El Paso, Texas

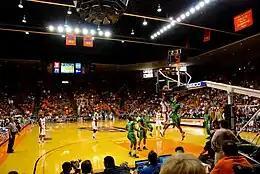
Don Haskins Center at the UTEP campus

The outdoor musical extravaganza "Viva! El Paso" is performed in the McKelligon Canyon Amphitheatre. It is locally produced and chronicles the 400-year history and cultural evolution of the El Paso region. The show is performed each Friday and Saturday night in June, July, and August. It has entertained local residents and out-of-town visitors for over 35 years.